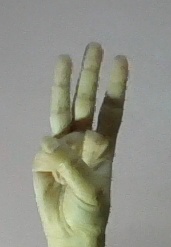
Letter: thaa